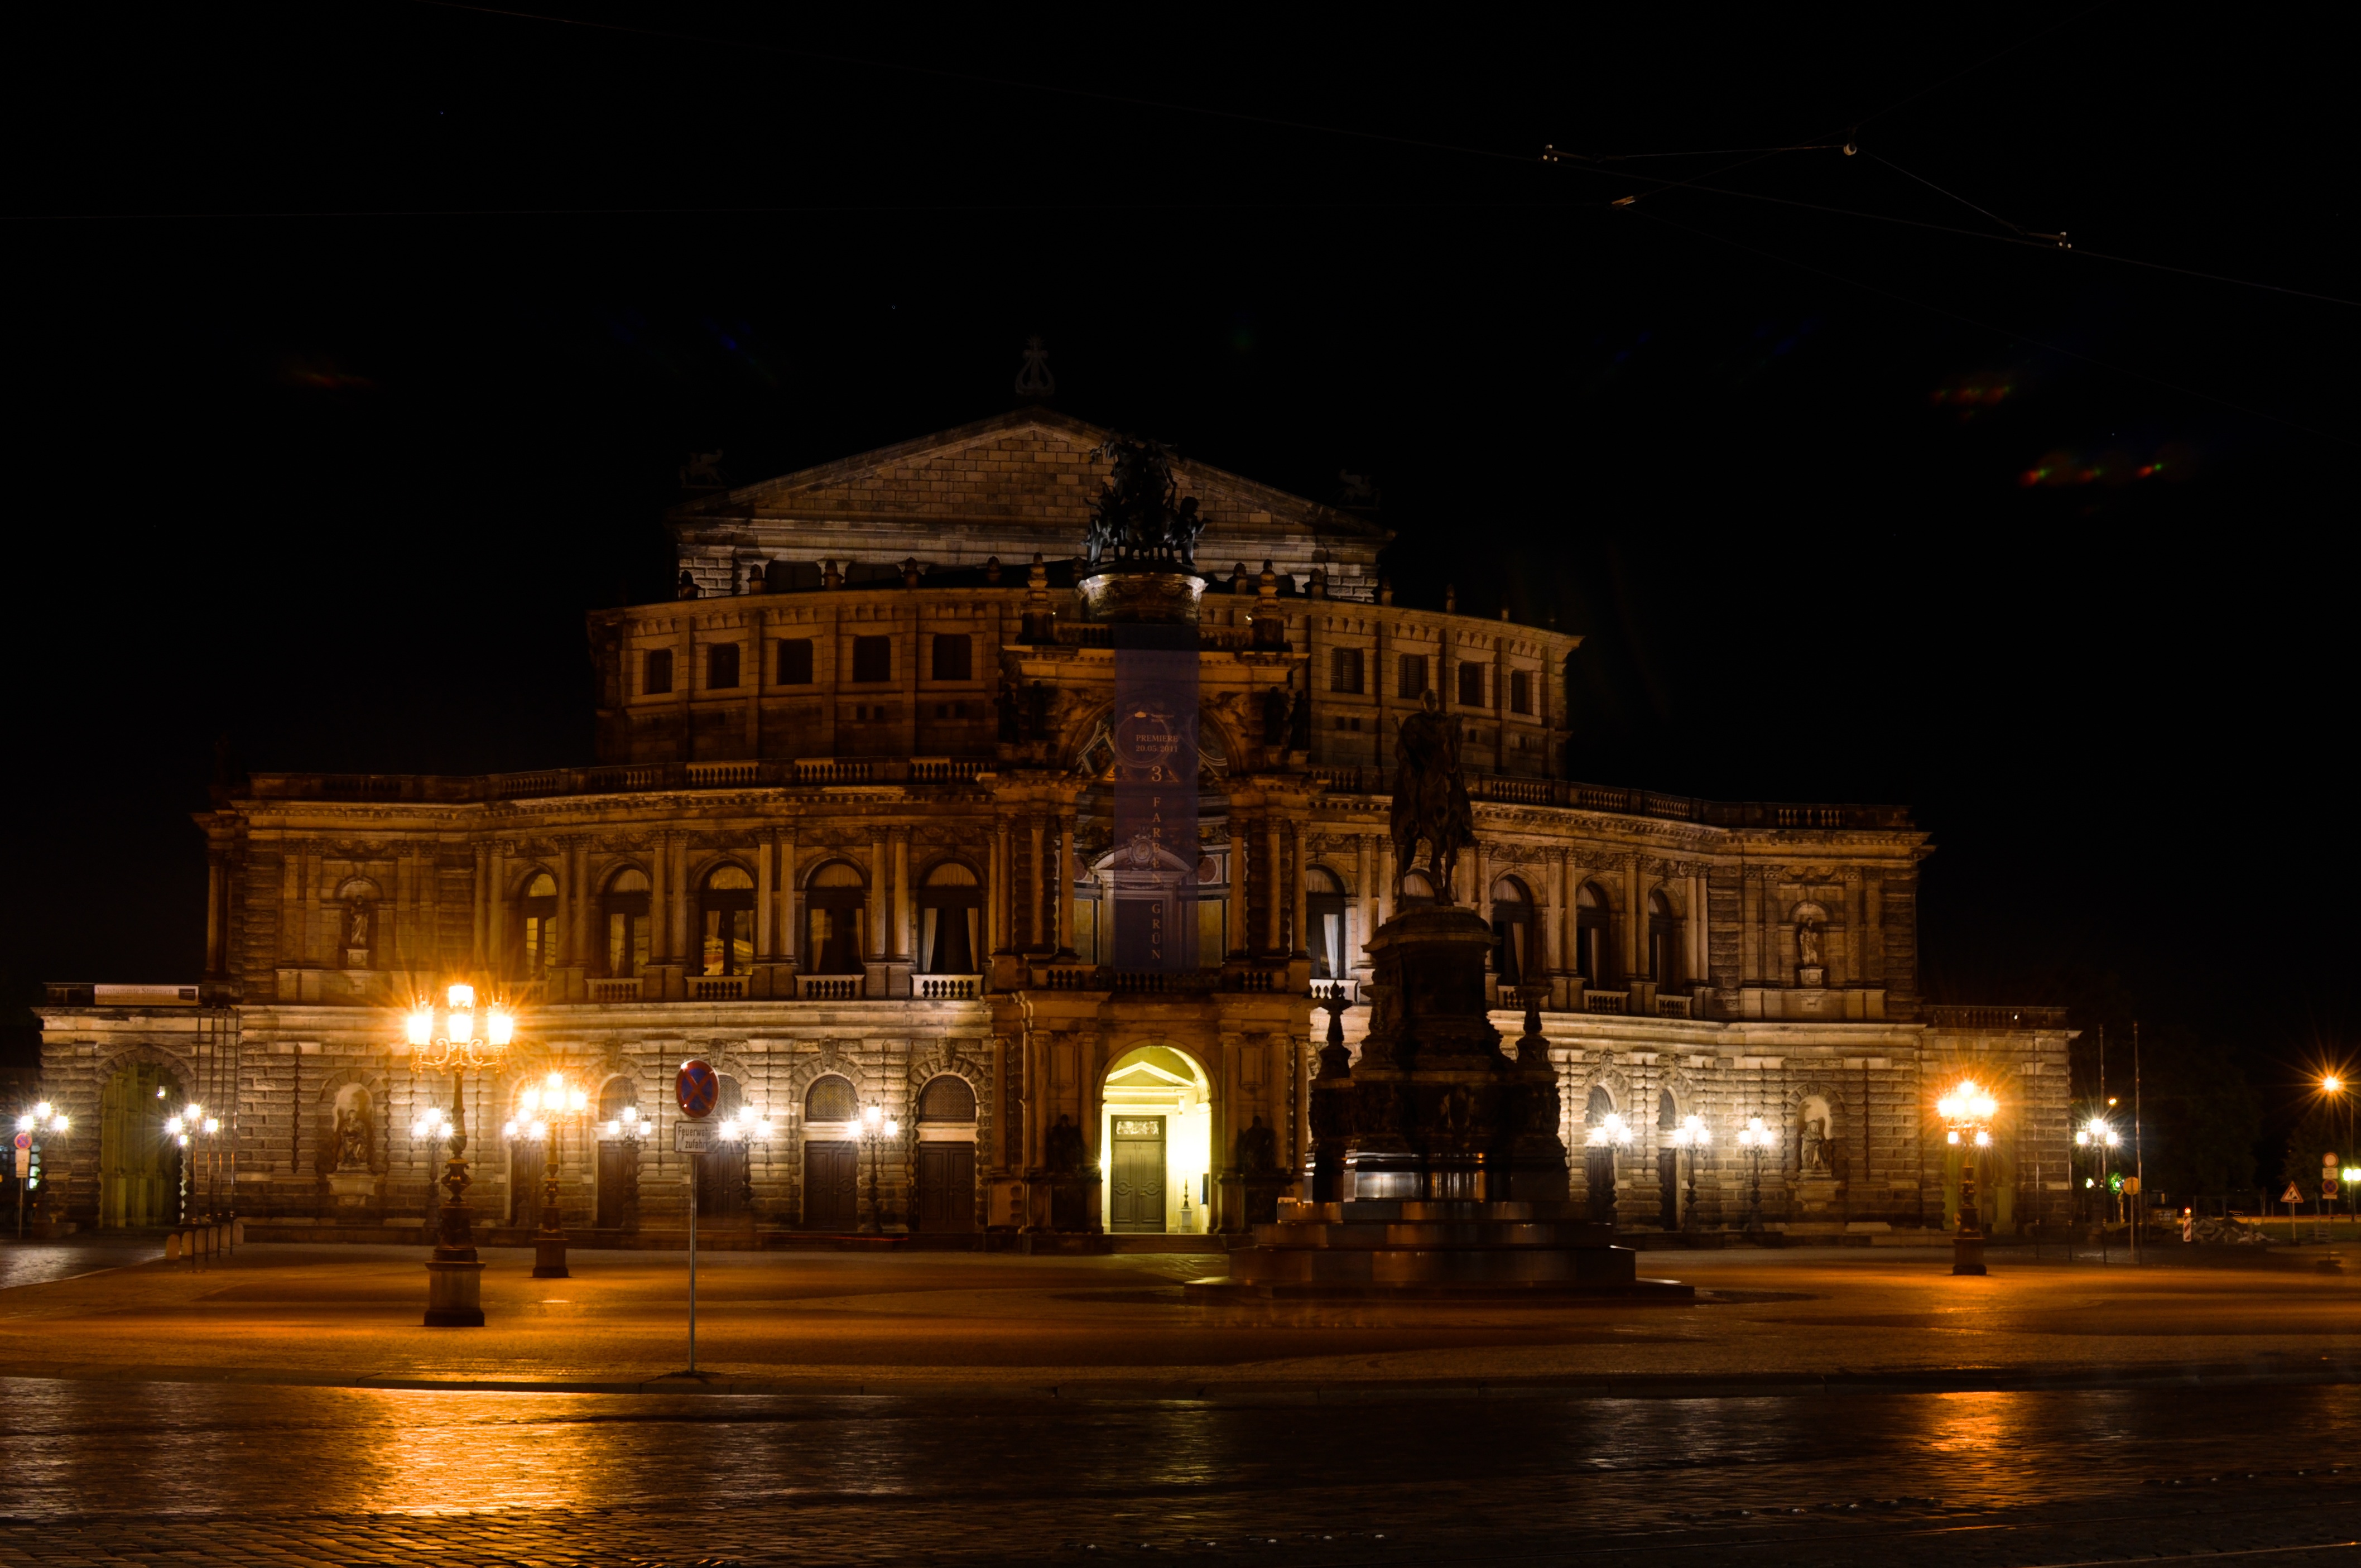
light, night, evening, landmark, darkness, lighting, ancient history